Hybrid Air Vehicles Airlander 10

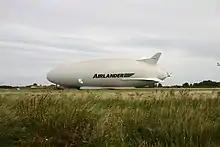
The prototype Airlander 10, G-PHRG "Martha Gwyn", in August 2016

The US Army believed that the project's technical data and computer software could be useful for future projects but that selling it would save money. Hybrid Air Vehicles expressed an interest in purchasing the airship, saying they wanted to use it for cold-weather flights and other testing for the development of their proposed "Airlander 50" 50-ton cargo airship. The HAV offer included the basic avionics, mooring masts and spare engines but not the specialist equipment or helium. With this the only offer on the table, in September 2013 the Pentagon sold the LEMV airship back to HAV for $301,000.